History of Haiti

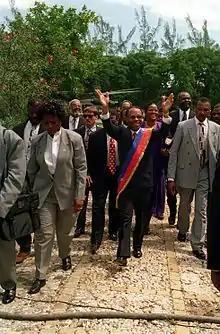
President Jean-Bertrand Aristide returns triumphantly to the National Palace at Port-au-Prince, Haiti in 1994

In 1941 Vincent showed every intention of standing for a third term as president, but after almost a decade of disengagement, the United States made it known that it would oppose such an extension. Vincent accommodated the Roosevelt administration and handed power over to Elie Lescot.